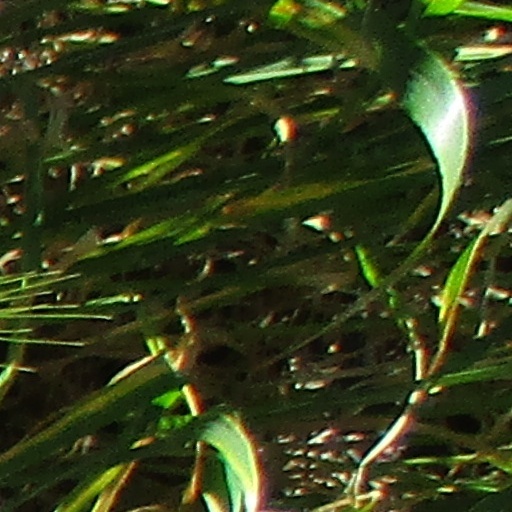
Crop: wheat